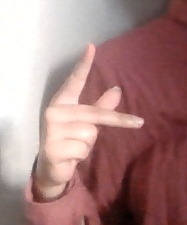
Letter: dha